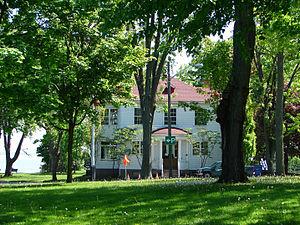
Joseph-Léonide Perron C.R. est un avocat et un homme politique québécois.